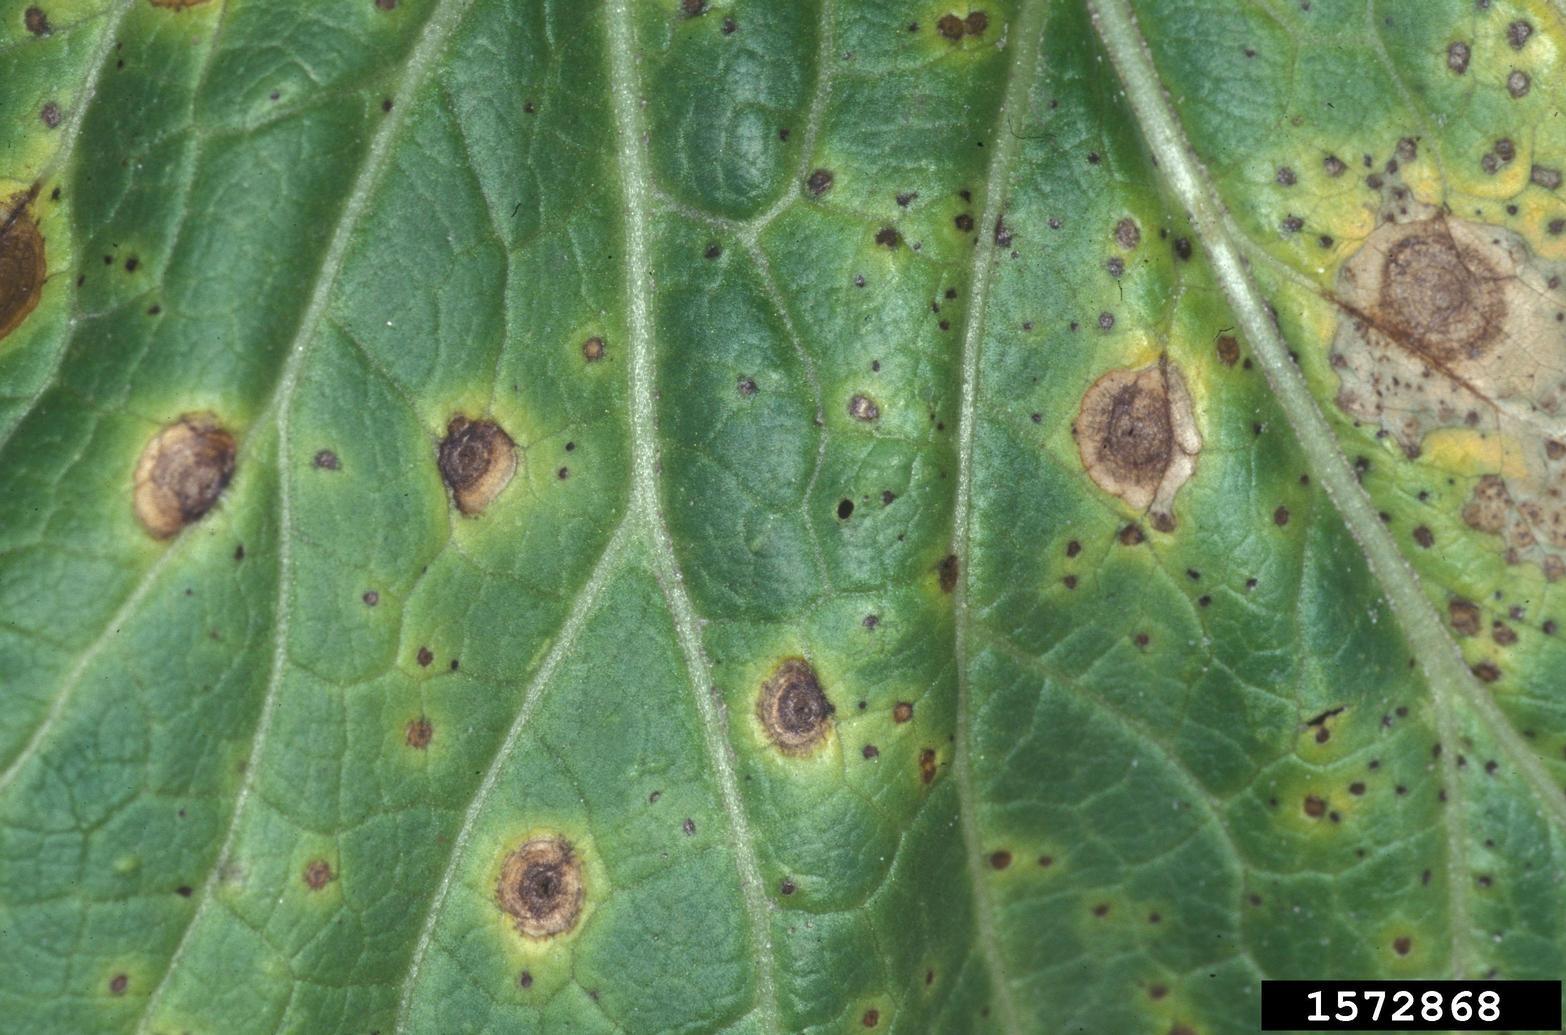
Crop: unknown
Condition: broccoli_broccoli_alternaria_spot